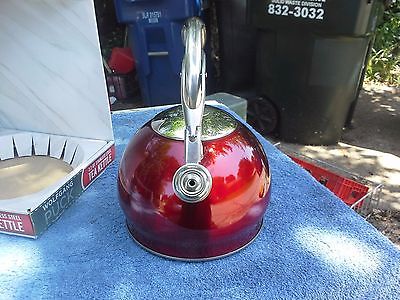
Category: kettle